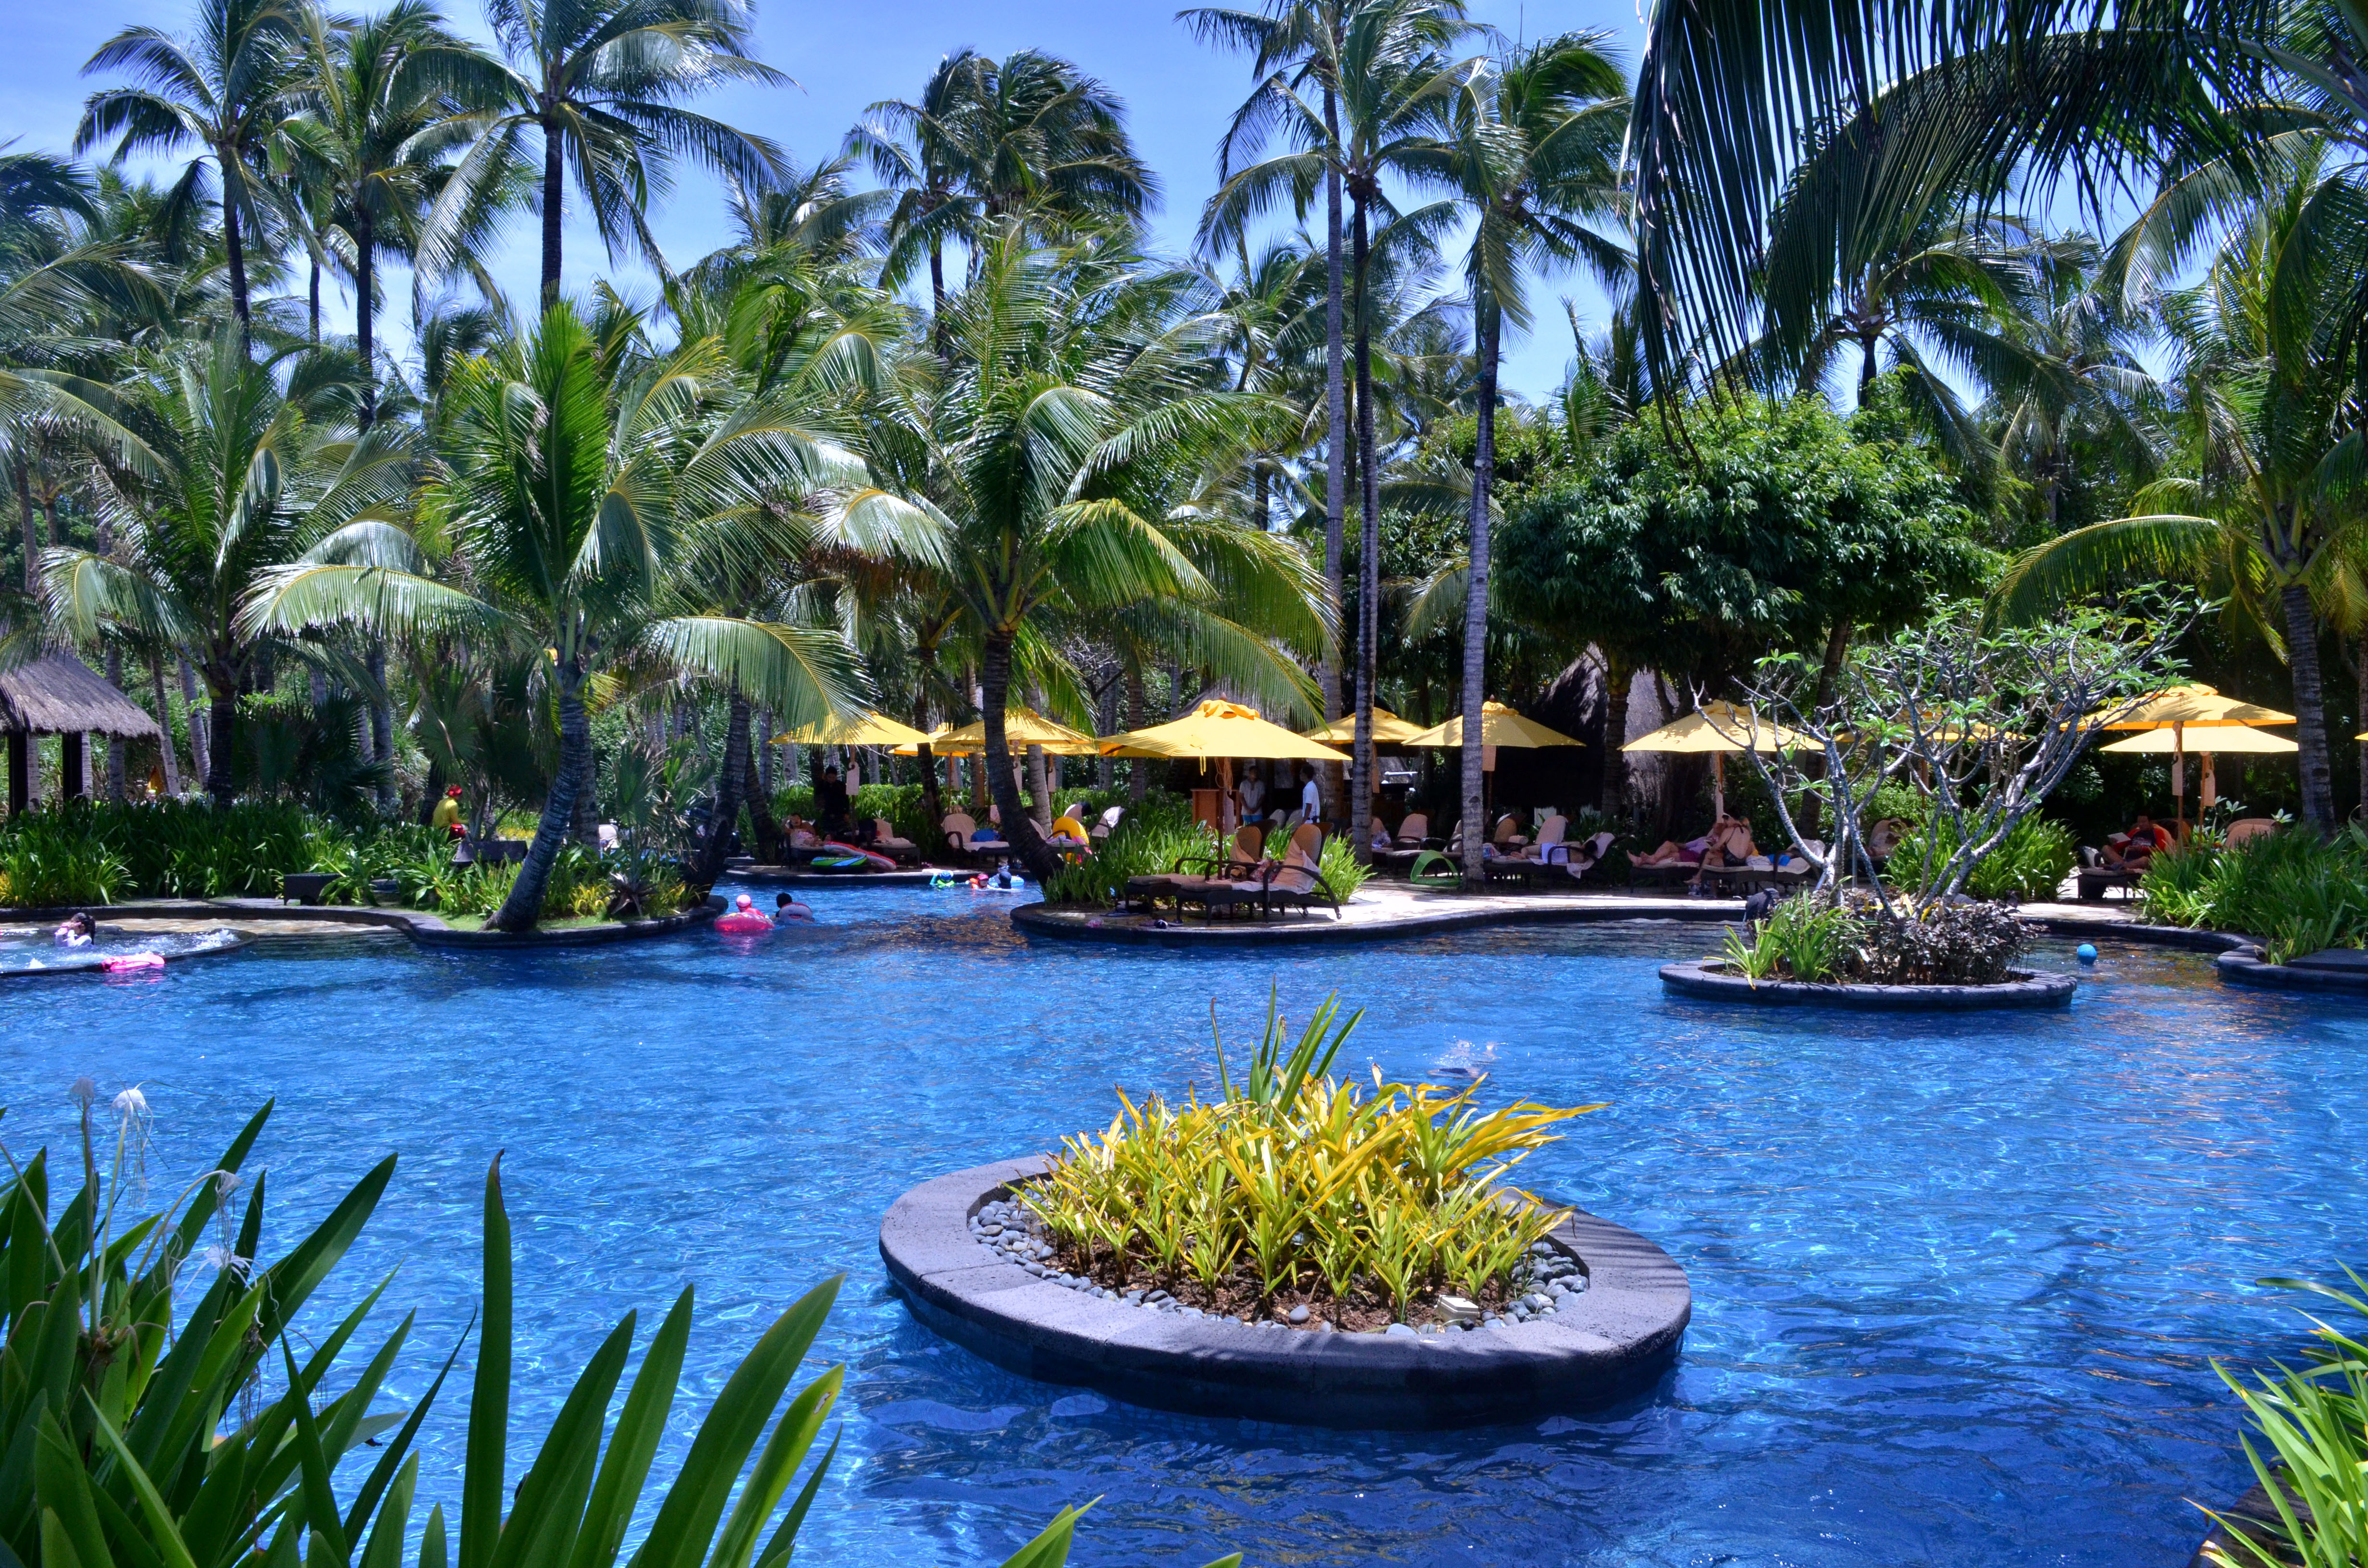
villa, summer, travel, swimming pool, lagoon, property, resort, estate, caribbean, tropics, outdoor pool, swelter, shangri la's boracay, hotel swimming pool, arecales, resort town, eco hotel